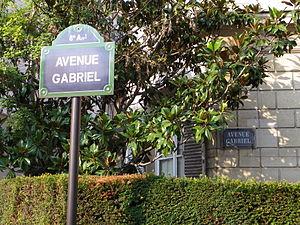
Avenue Gabriel à Paris
Ange-Jacques Gabriel est un architecte français, Premier architecte du Roi, né à Paris le 23 octobre 1698 et mort dans la même ville le 4 janvier 1782.